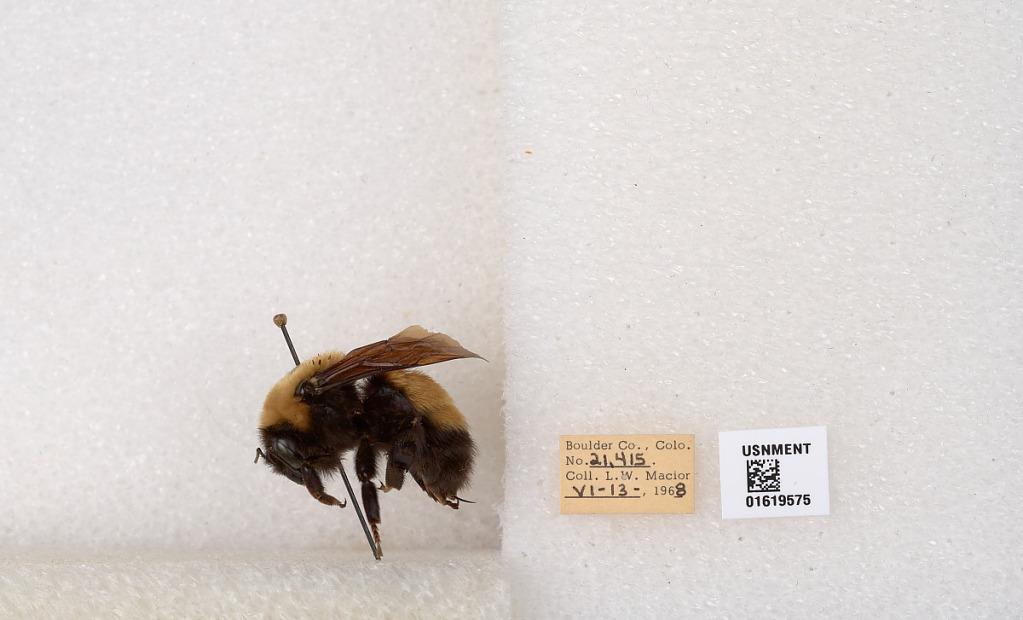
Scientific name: Bombus (Bombus) nevadensis Cresson